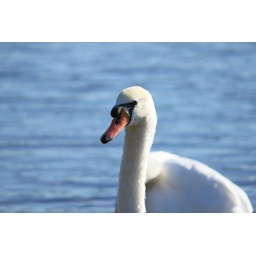
A mute swan casually swimming by the edge of the lake.